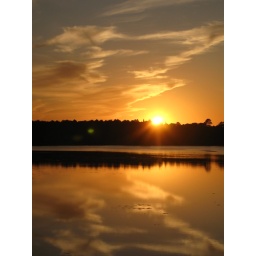
a shot of lake fred, the sun setting over the pine barrens. the icing on the cake of a wonderful weekend with the boy.